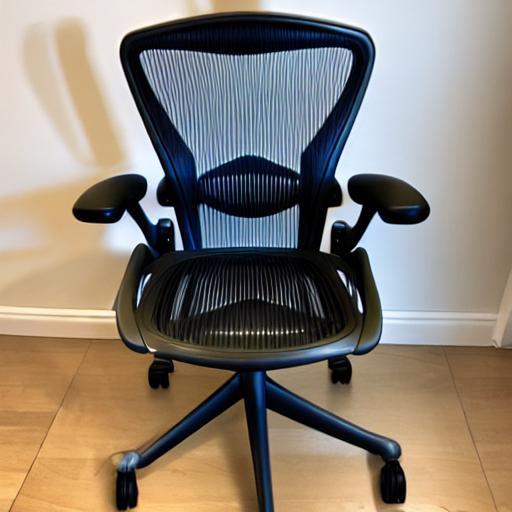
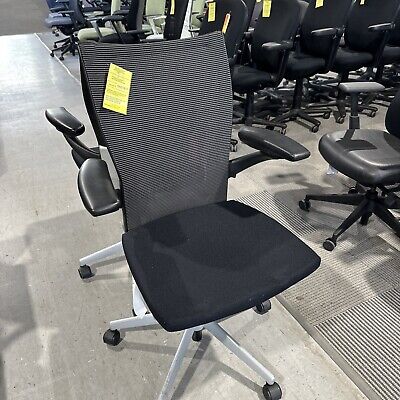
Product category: items_chair
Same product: no